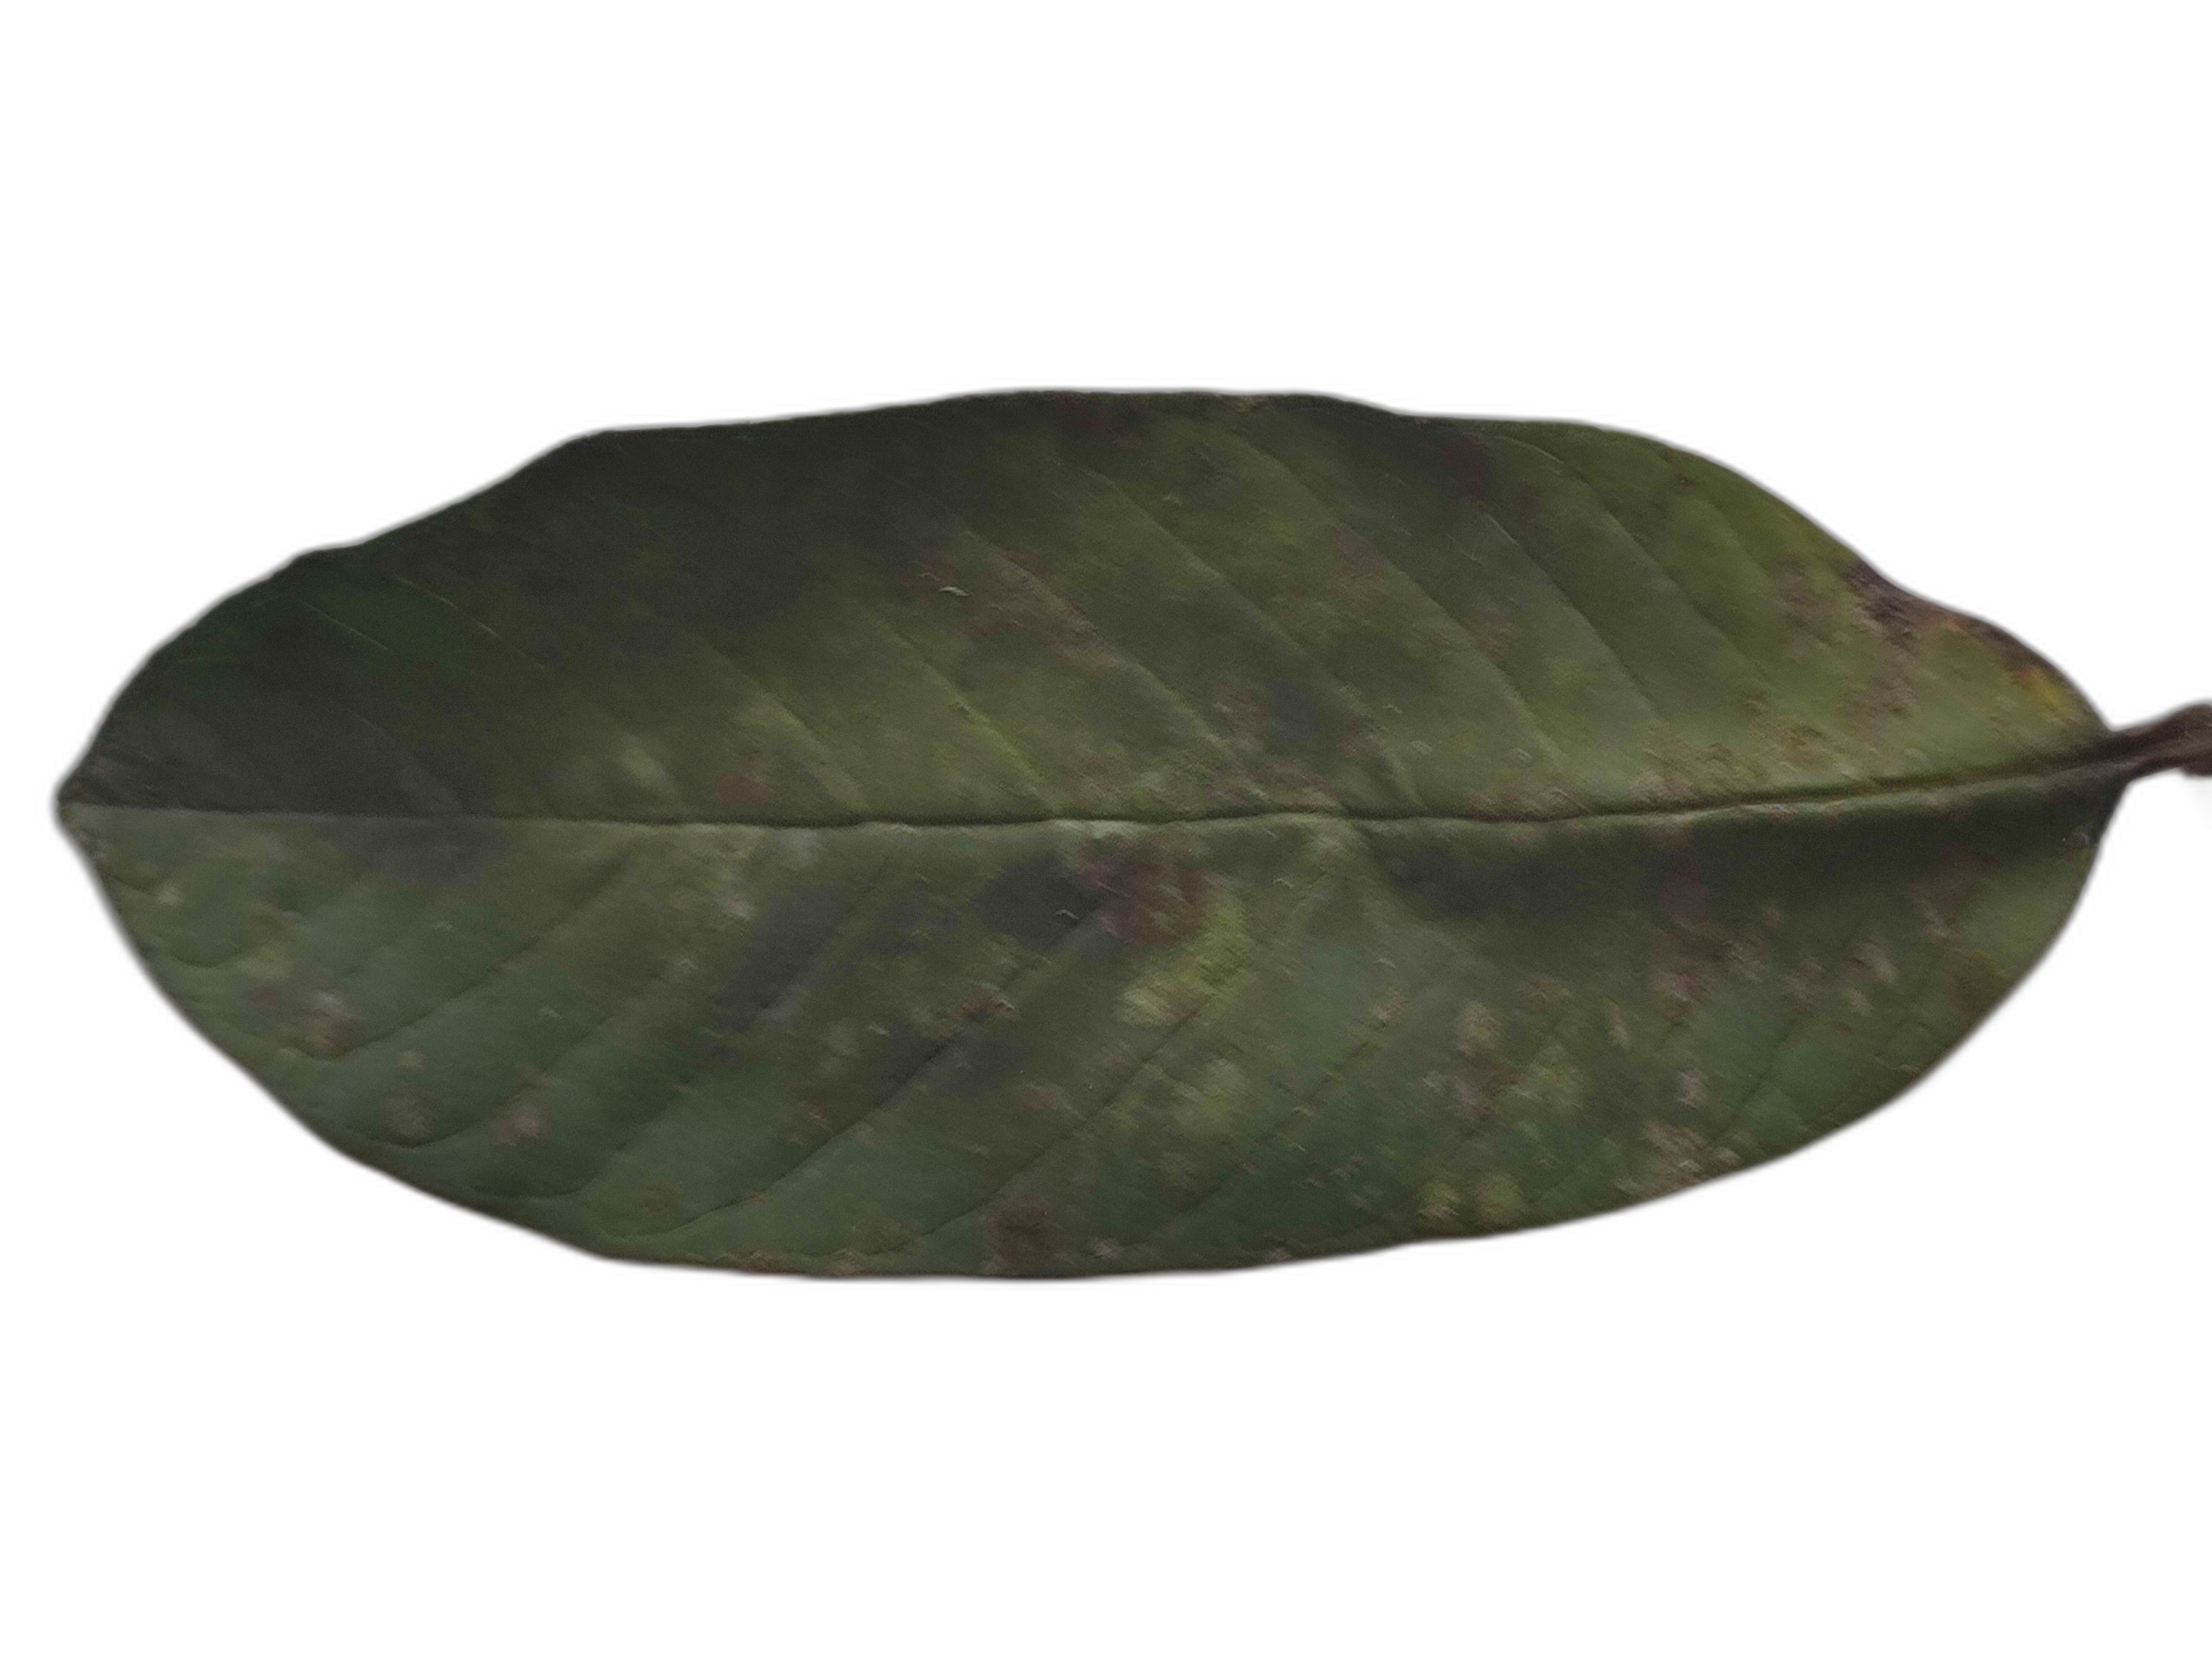
Plant part: leaf
Disease: Anthracnose